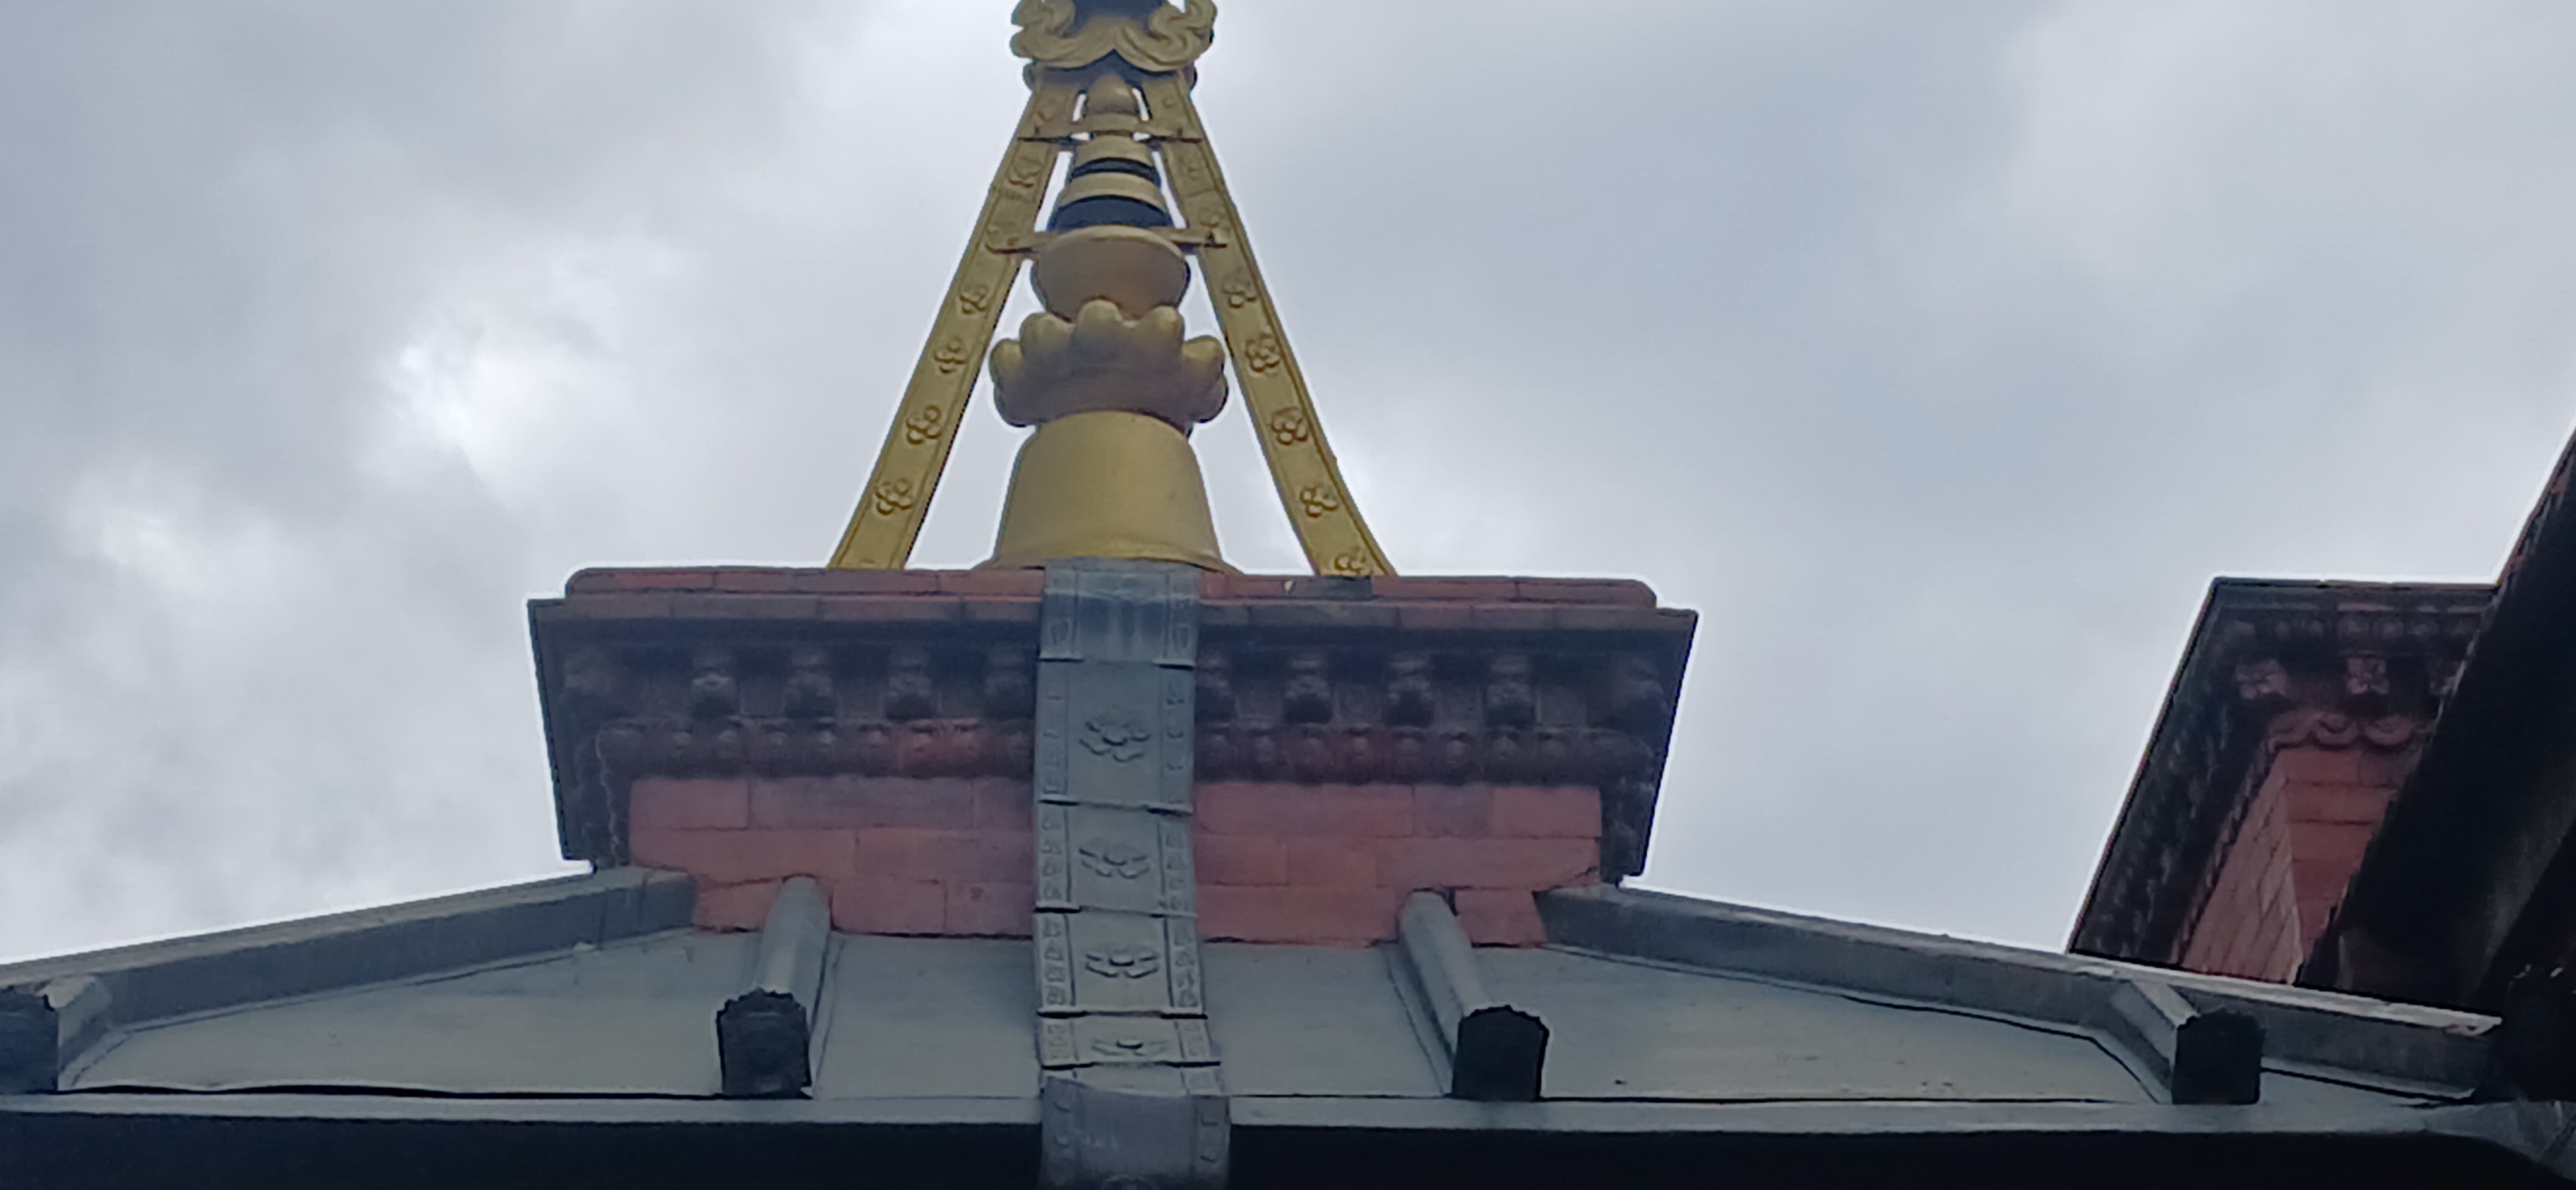
Heritage site: Surya_Binayak